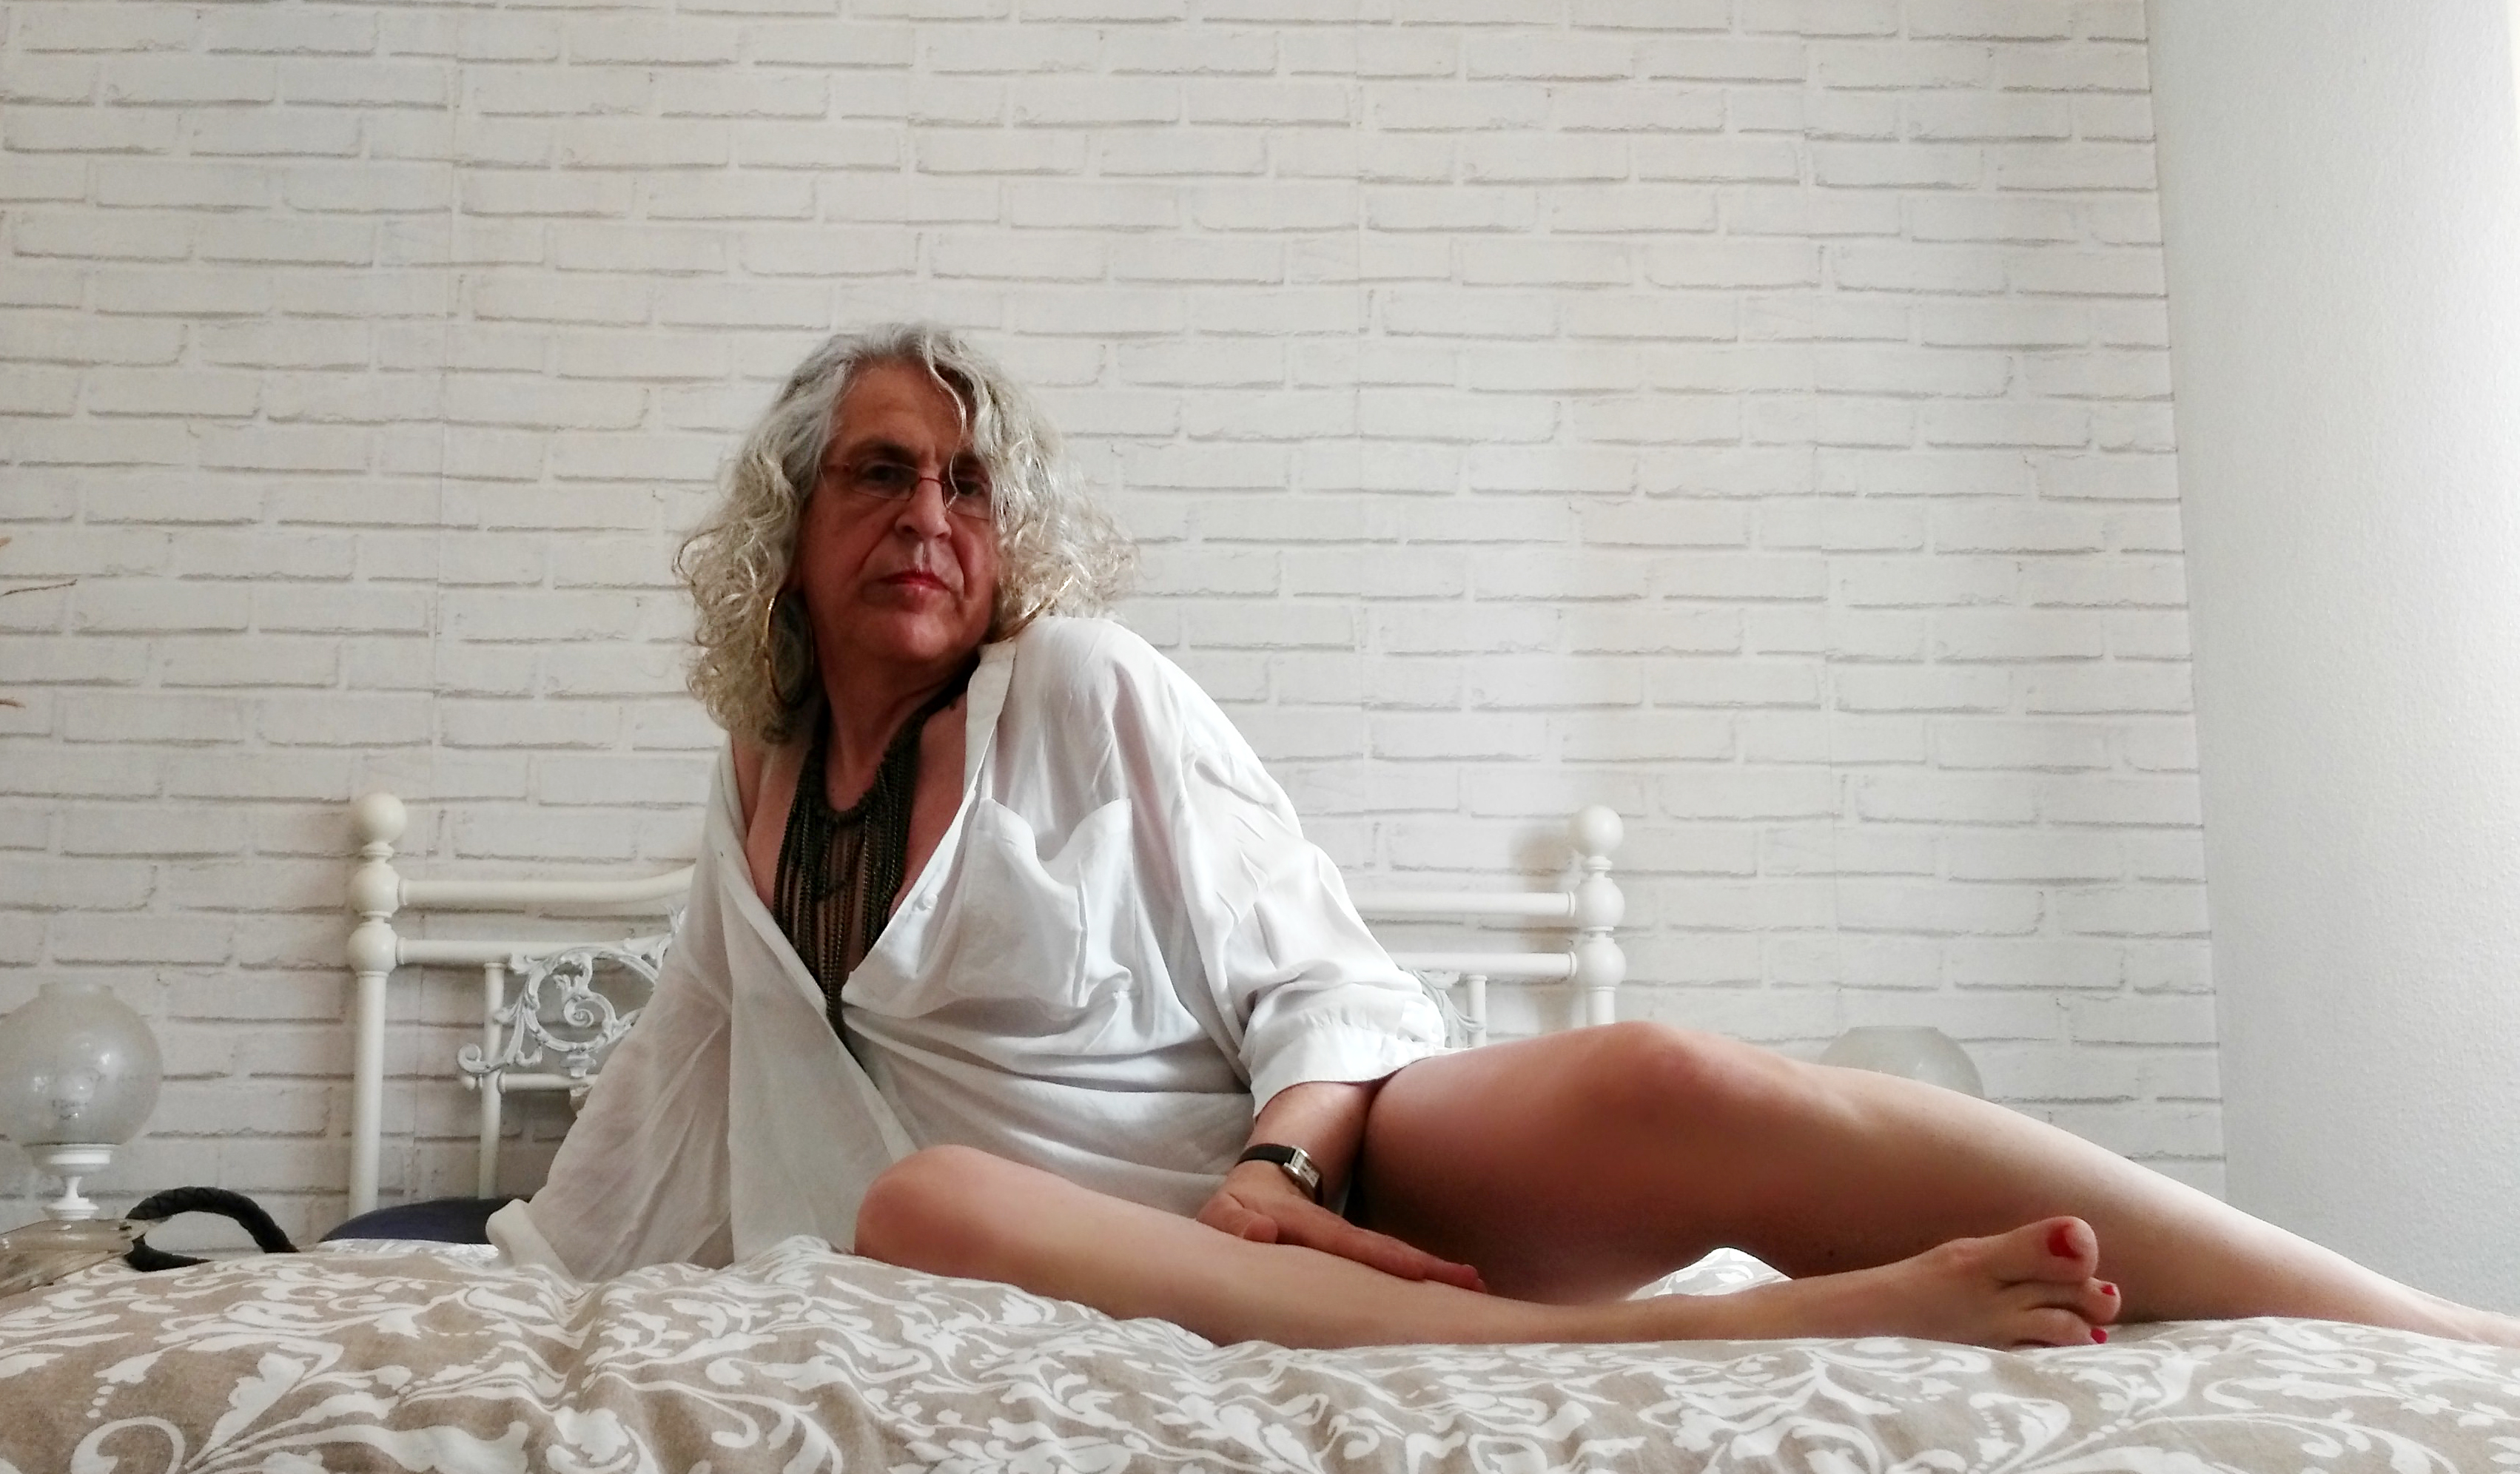
shirt, erotica, transsexual, furniture, sitting, wrist, comfort, blond, art model, knee, thorax, long hair, curtain, linens, model, bed, flesh, nail, foot, photo shoot, stomach, bedroom, bed sheet, bedding, barefoot, pillow, living room